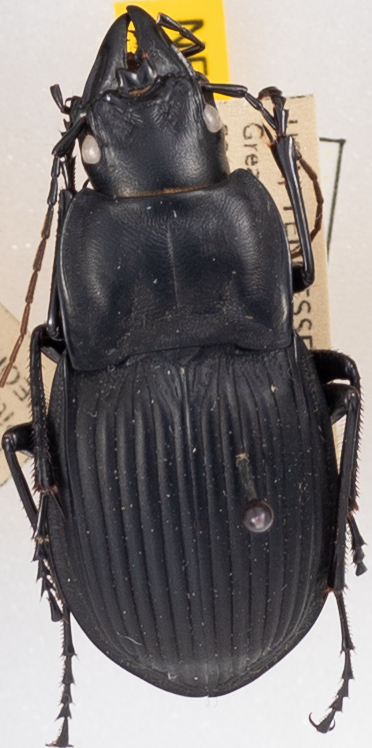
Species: Dicaelus dilatatus sinuatus
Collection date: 2022-08-16
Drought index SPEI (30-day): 1.01
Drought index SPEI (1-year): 0.938
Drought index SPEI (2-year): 2.09